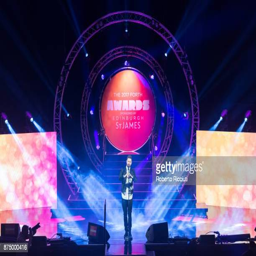
person performs on stage during the ceremony